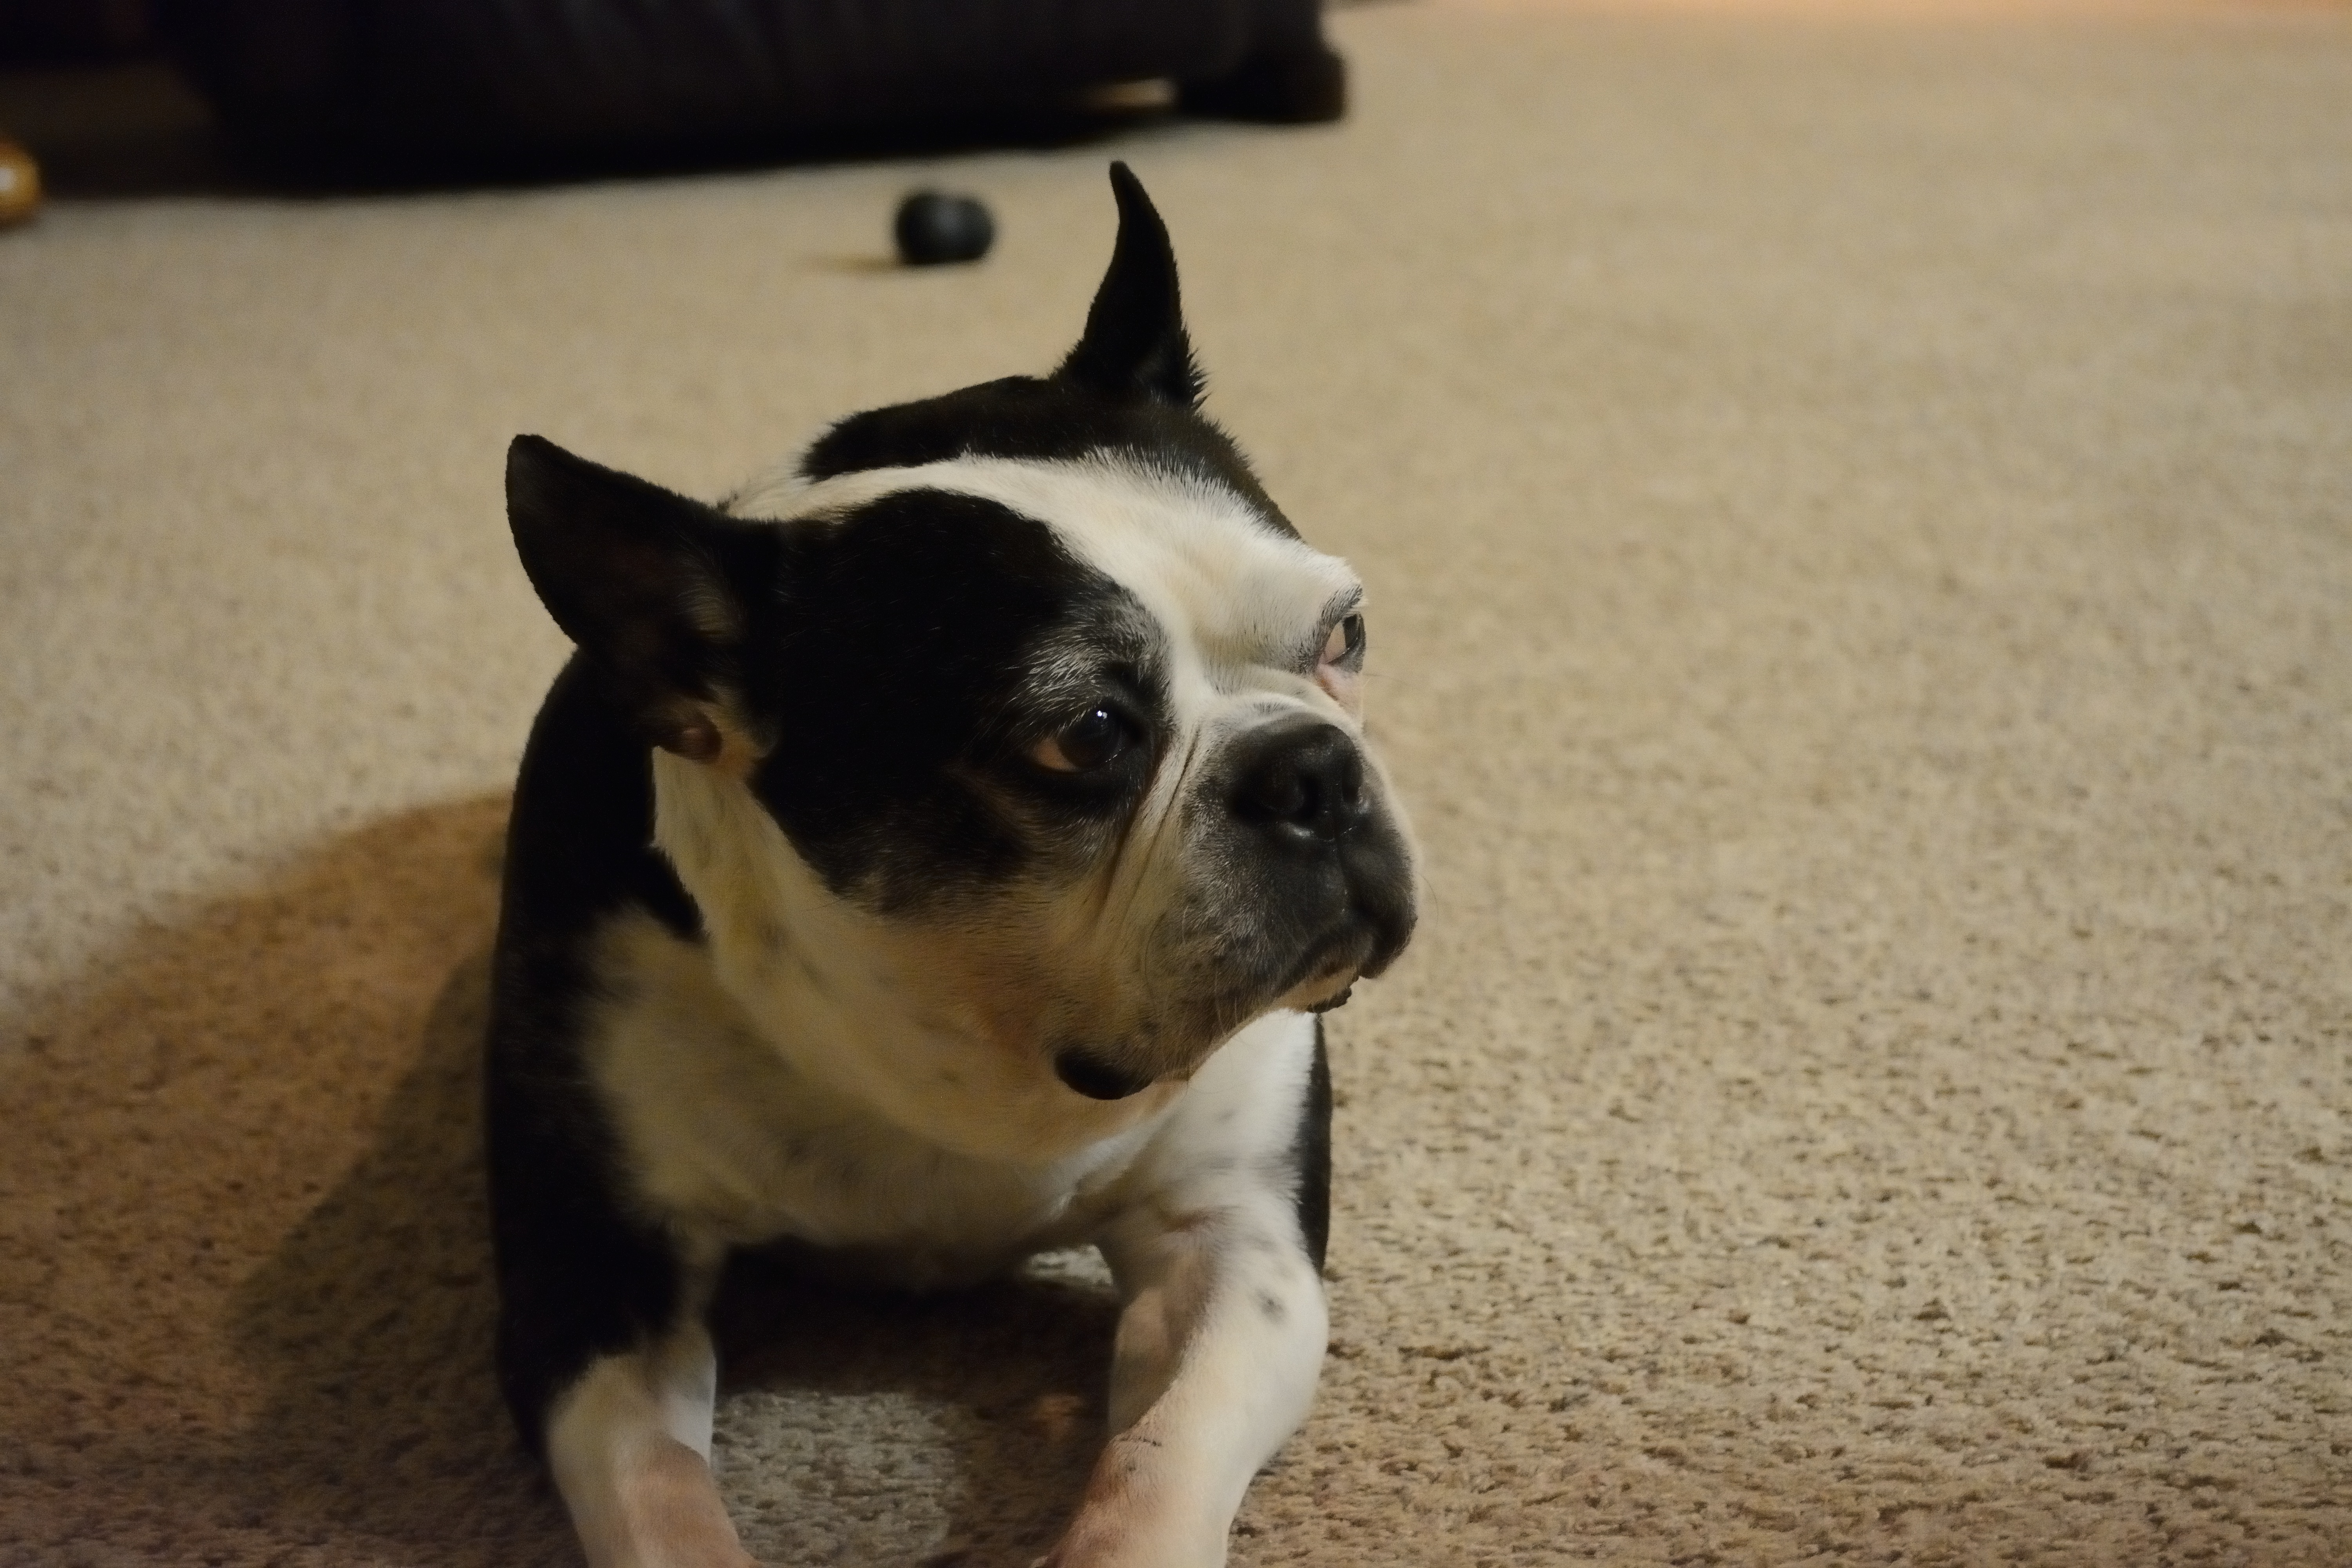
dog, mammal, bulldog, vertebrate, french bulldog, dog breed, boston terrier, dog like mammal, dog breed group, toy bulldog